Slavin Cindrić

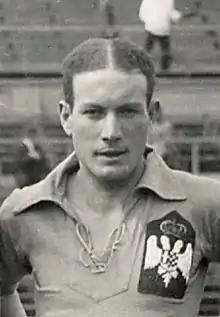
Slavin Cindrić in 1928

Slavin Cindrić (10 August 1901 – 29 April 1942) was a Yugoslav footballer. He was born in Timișoara.